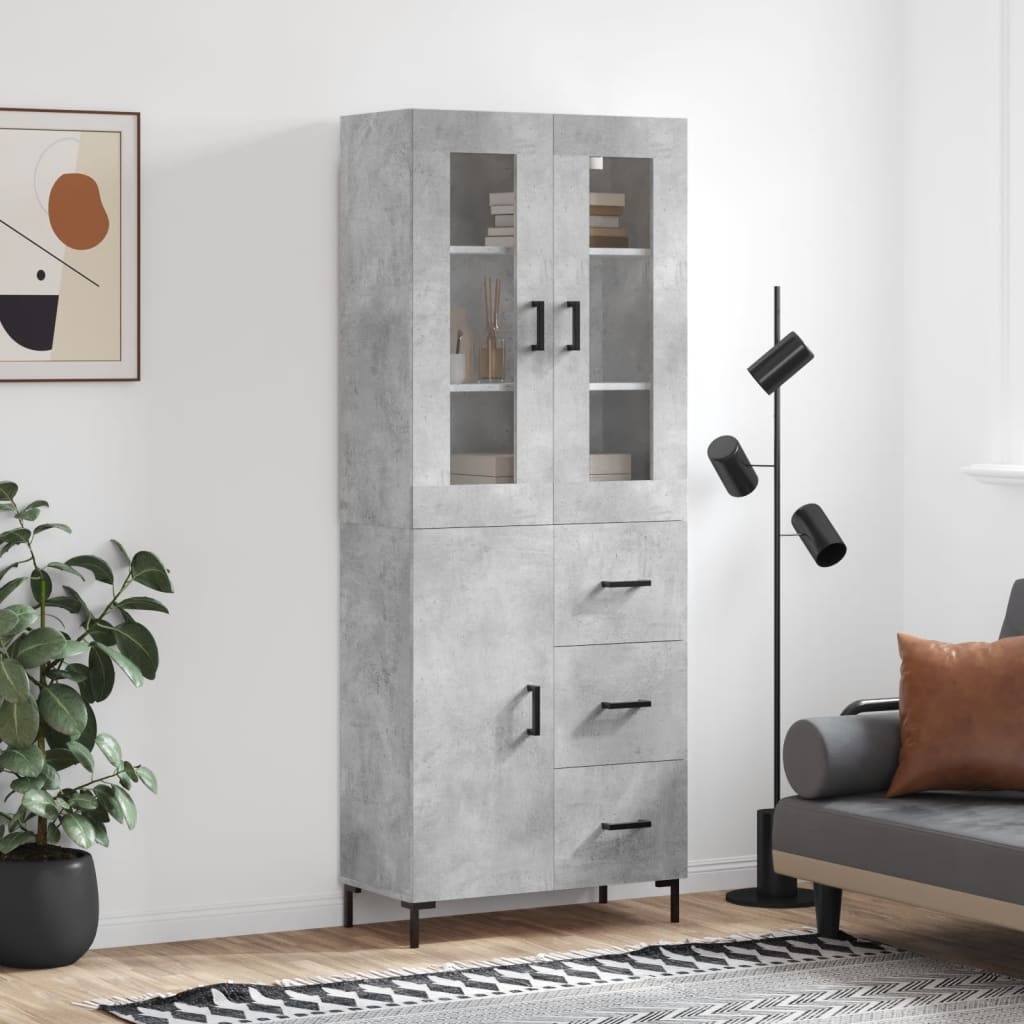
Skap Betonggrå 69,5x34x180 cm
Er du på jakt etter et stilig highboard? Dette highboardet gir hjemmet ditt en elegant sjarm! Slitesterkt materiale: Det konstruerte treverket er av eksepsjonell kvalitet med glatt overflate og har styrke, stabilitet og motstand mot fuktighet. Rikelig med lagringsplass: Skapet gir rikelig med lagringsplass for å holde dine daglige nødvendigheter godt organisert og innen rekkevidde. Metallføtter: Metallføttene gir en rolig stil til interiøret samtidig som de sikrer stabilitet. Advarsel: For å forhindre at det velter må dette produktet brukes med den medfølgende festeanordningen. Godt å vite: Skruer og plugger for veggmontering er ikke inkludert. Vi anbefaler å finne og bruke skruer og plugger som passer spesielt for veggene dine. Hvis du ikke er sikker, kan du rådføre deg med en profesjonell. Les og følg hvert trinn i instruksjonene. Farge: betonggrå Materialer: konstruert tre, glass, metall Samlet mål: 69,5 x 34 x 180 cm (B x D x H) Mål skjenk: 69,5 x 34 x 90 cm (B x D x H) Mål topp for highboard: 69,5 x 34 x 90 cm (B x D x H) Montering kreves: ja Leveransen inneholder: 1 x skjenk 1 x topp for highboard Legal Documents: Flere detaljer om å forhindre at dine møbler velter kan du finne her
Brand: vidaXL
Category: Furniture > Cabinets & Storage > China Cabinets & Hutches > Tall Display Cabinets